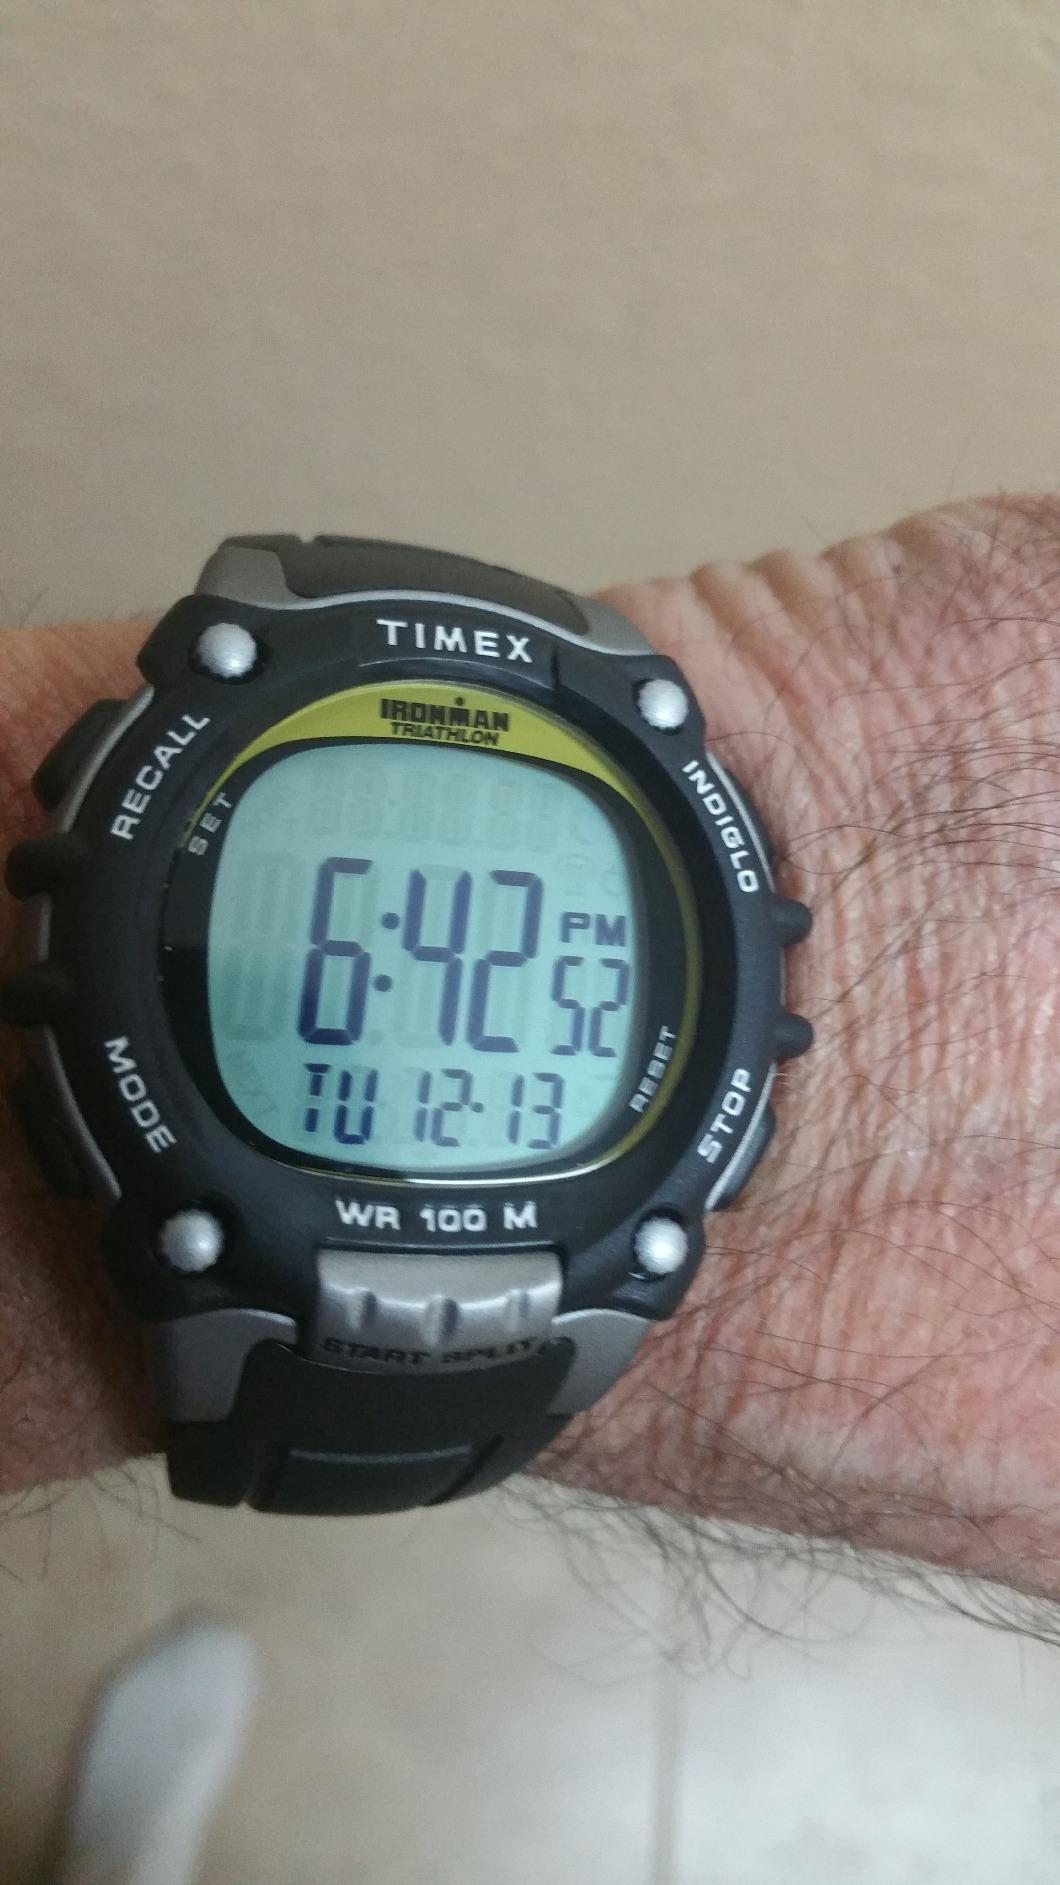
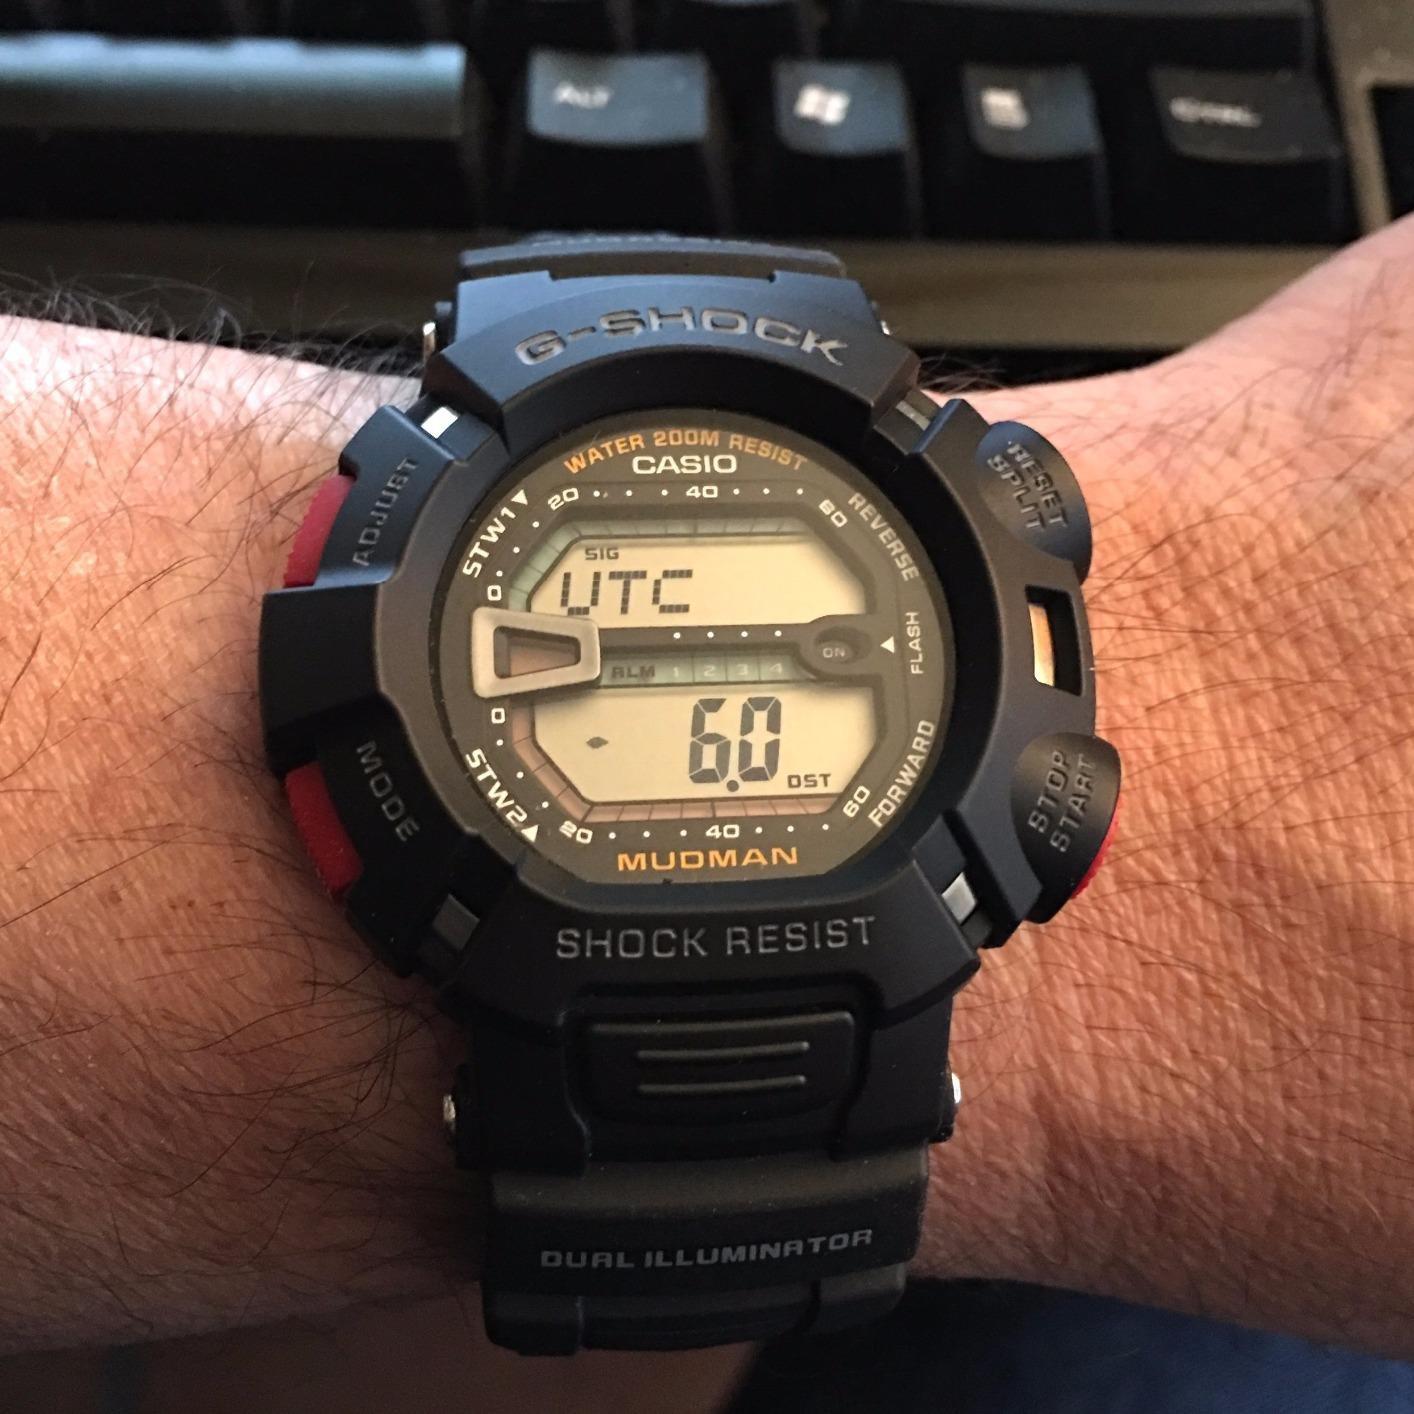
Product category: accessories_watch
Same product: no